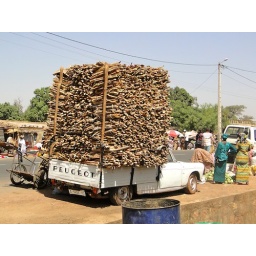
Pick-up truck in Sanankoroba filled with firewood for Bamako; a common sight on the roads leading to Bamako